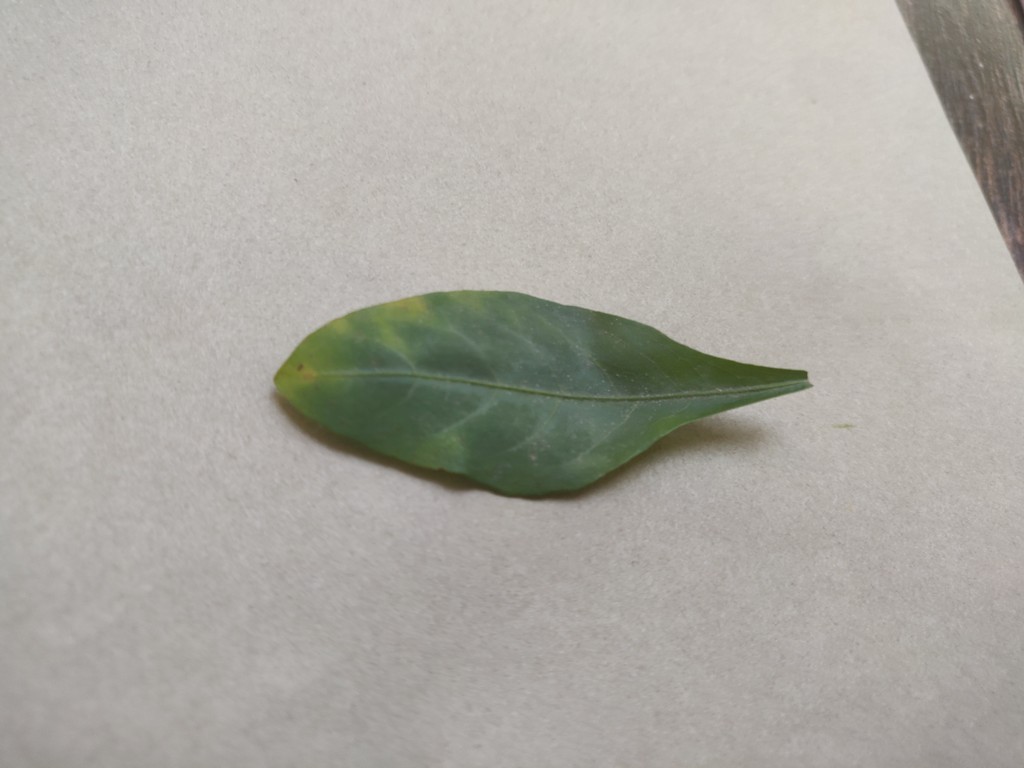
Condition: Unhealthy
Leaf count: single
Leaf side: front